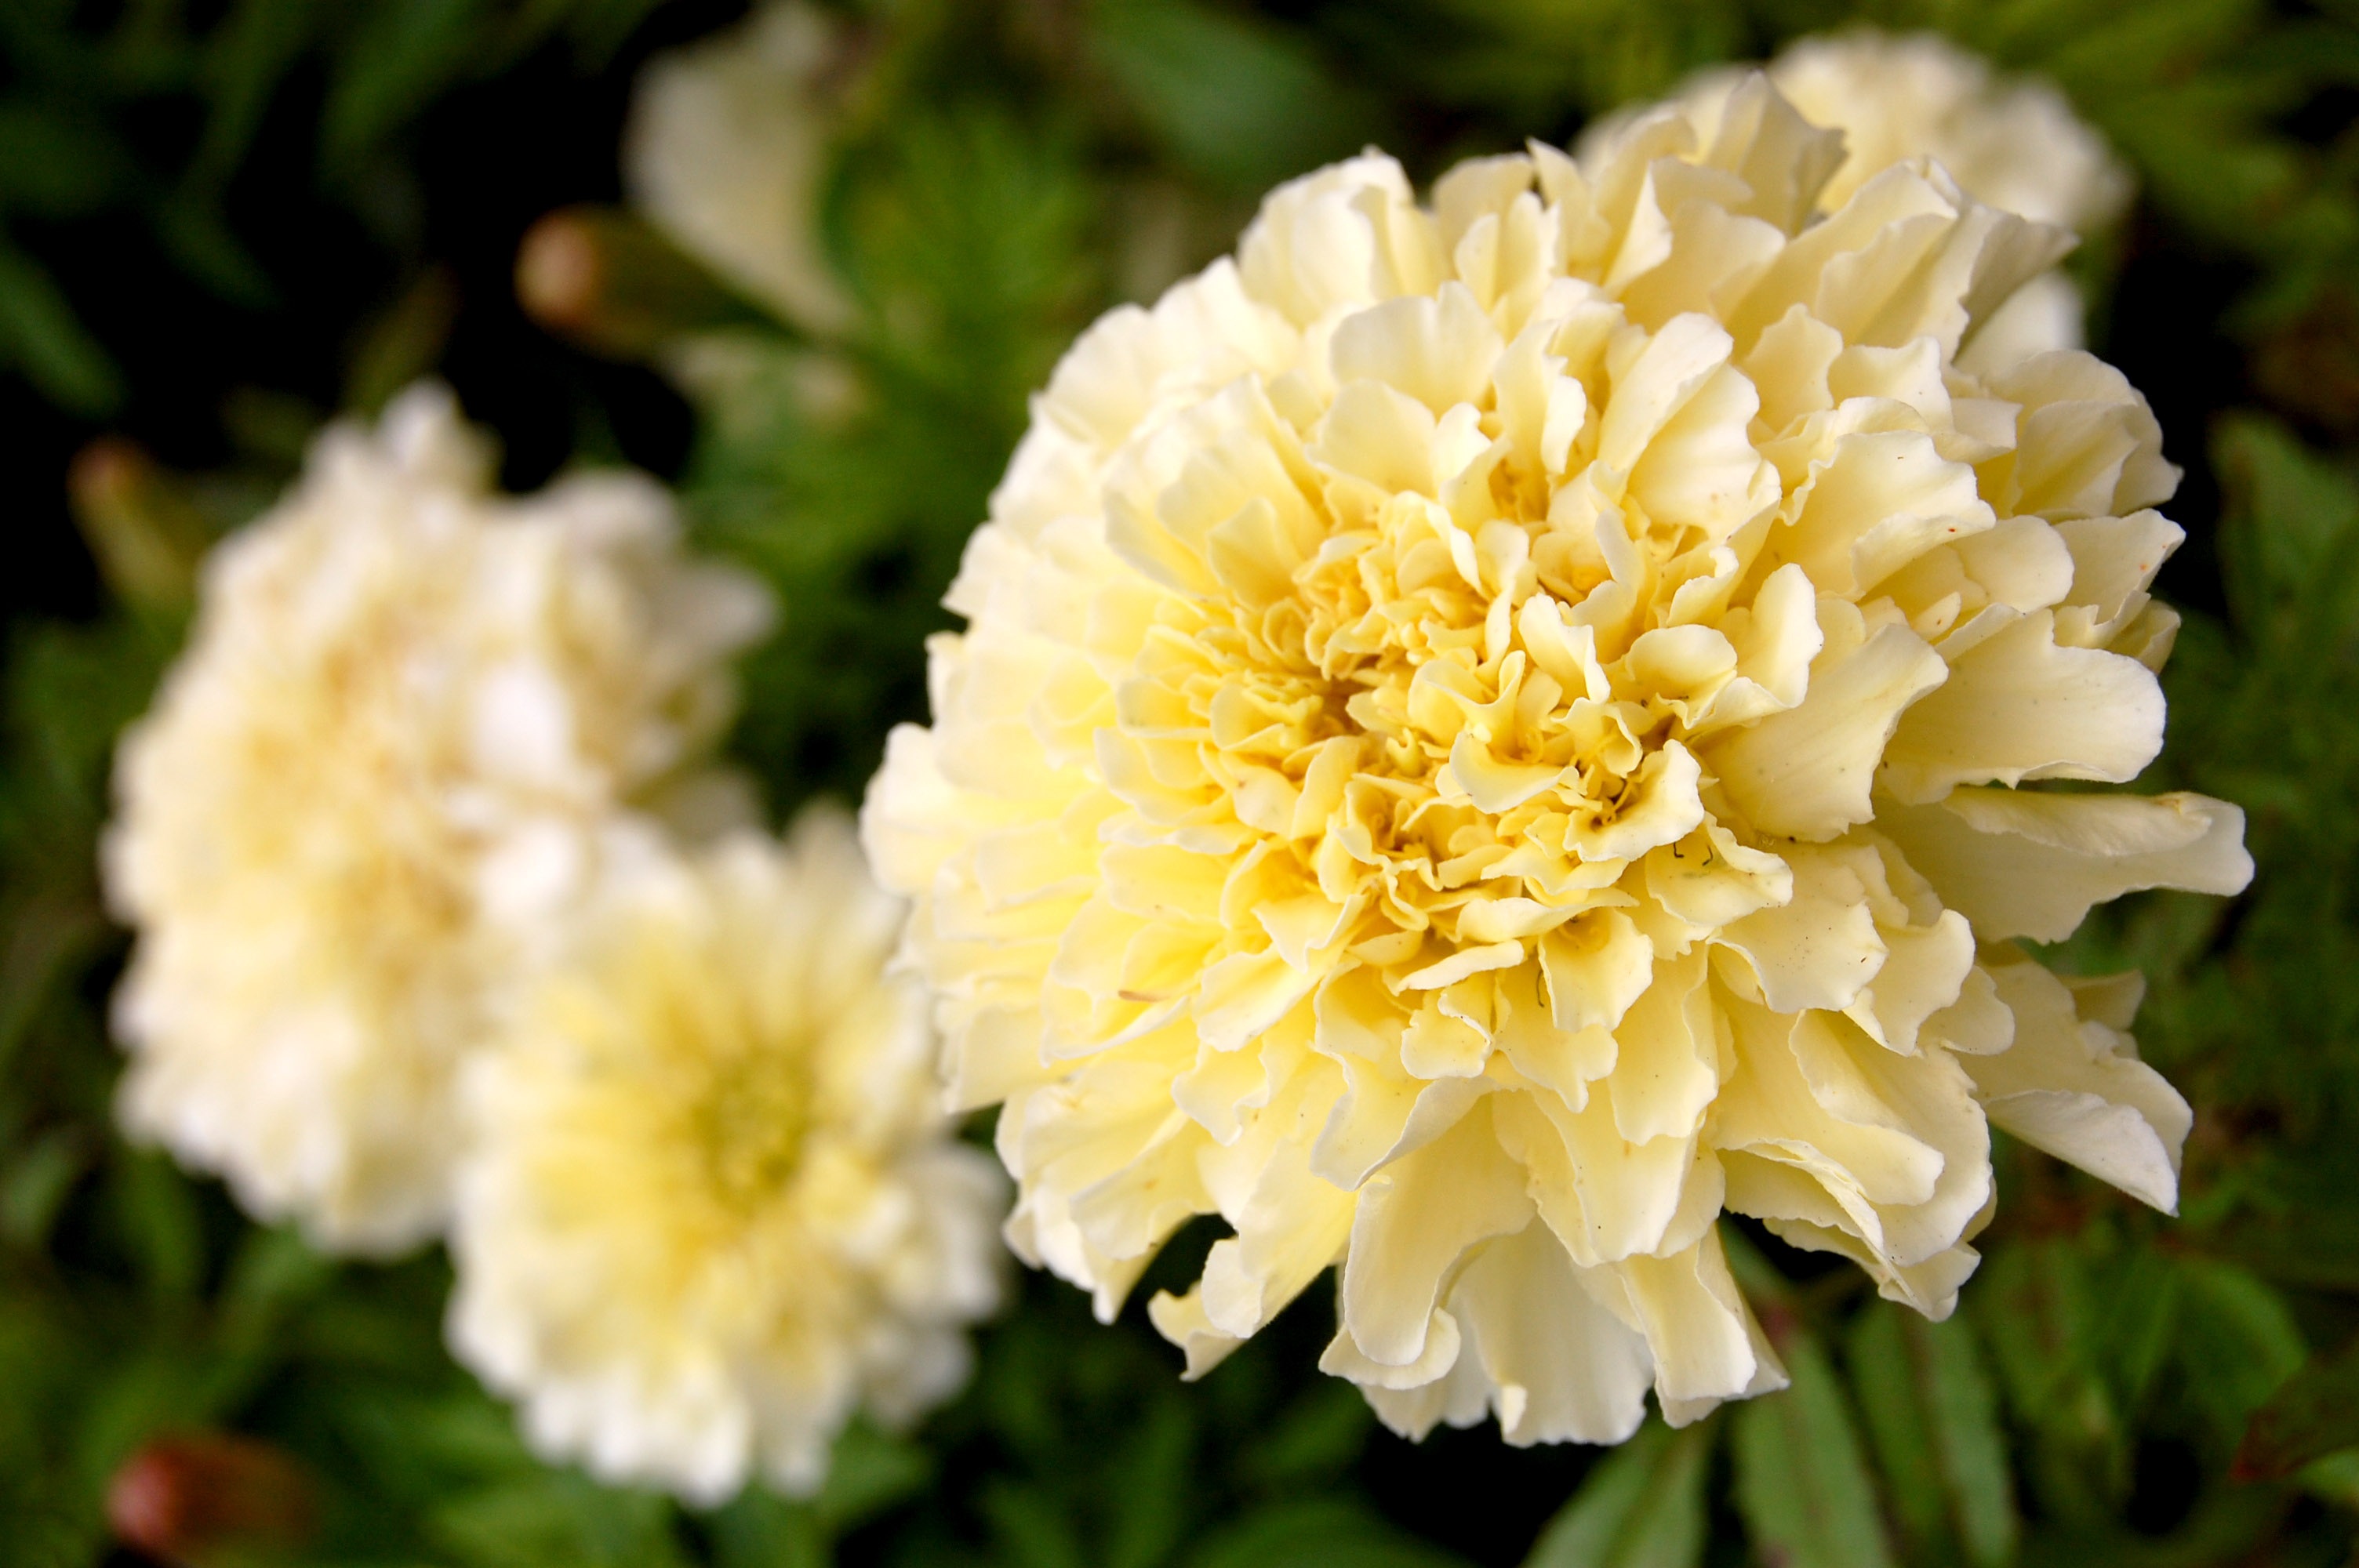
blossom, plant, flower, petal, spring, yellow, flora, wildflower, cool image, gardening, shrub, cool photo, floristry, peony, marigold, flowering plant, daisy family, herbaceous plant, annual plant, pink family